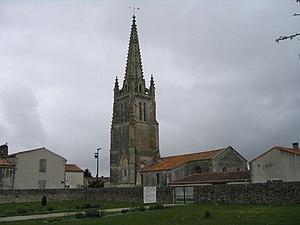
L'église de Moëze
L'église Saint-Pierre est une église catholique située à Moëze, en France.
Les églises de la Charente-Maritime présentent une grande diversité, d'une commune à une autre, et se distinguent par des styles et des périodes de construction différentes. De nombreux édifices témoignent cependant de l'épanouissement, aux XIᵉ et XIIᵉ siècles d'une forme d'art roman spécifique, appelée art roman saintongeais, caractérisée par une simplicité des formes et un décor sculpté, souvent très riche.
Cet article recense les monuments historiques français classés en 1915.